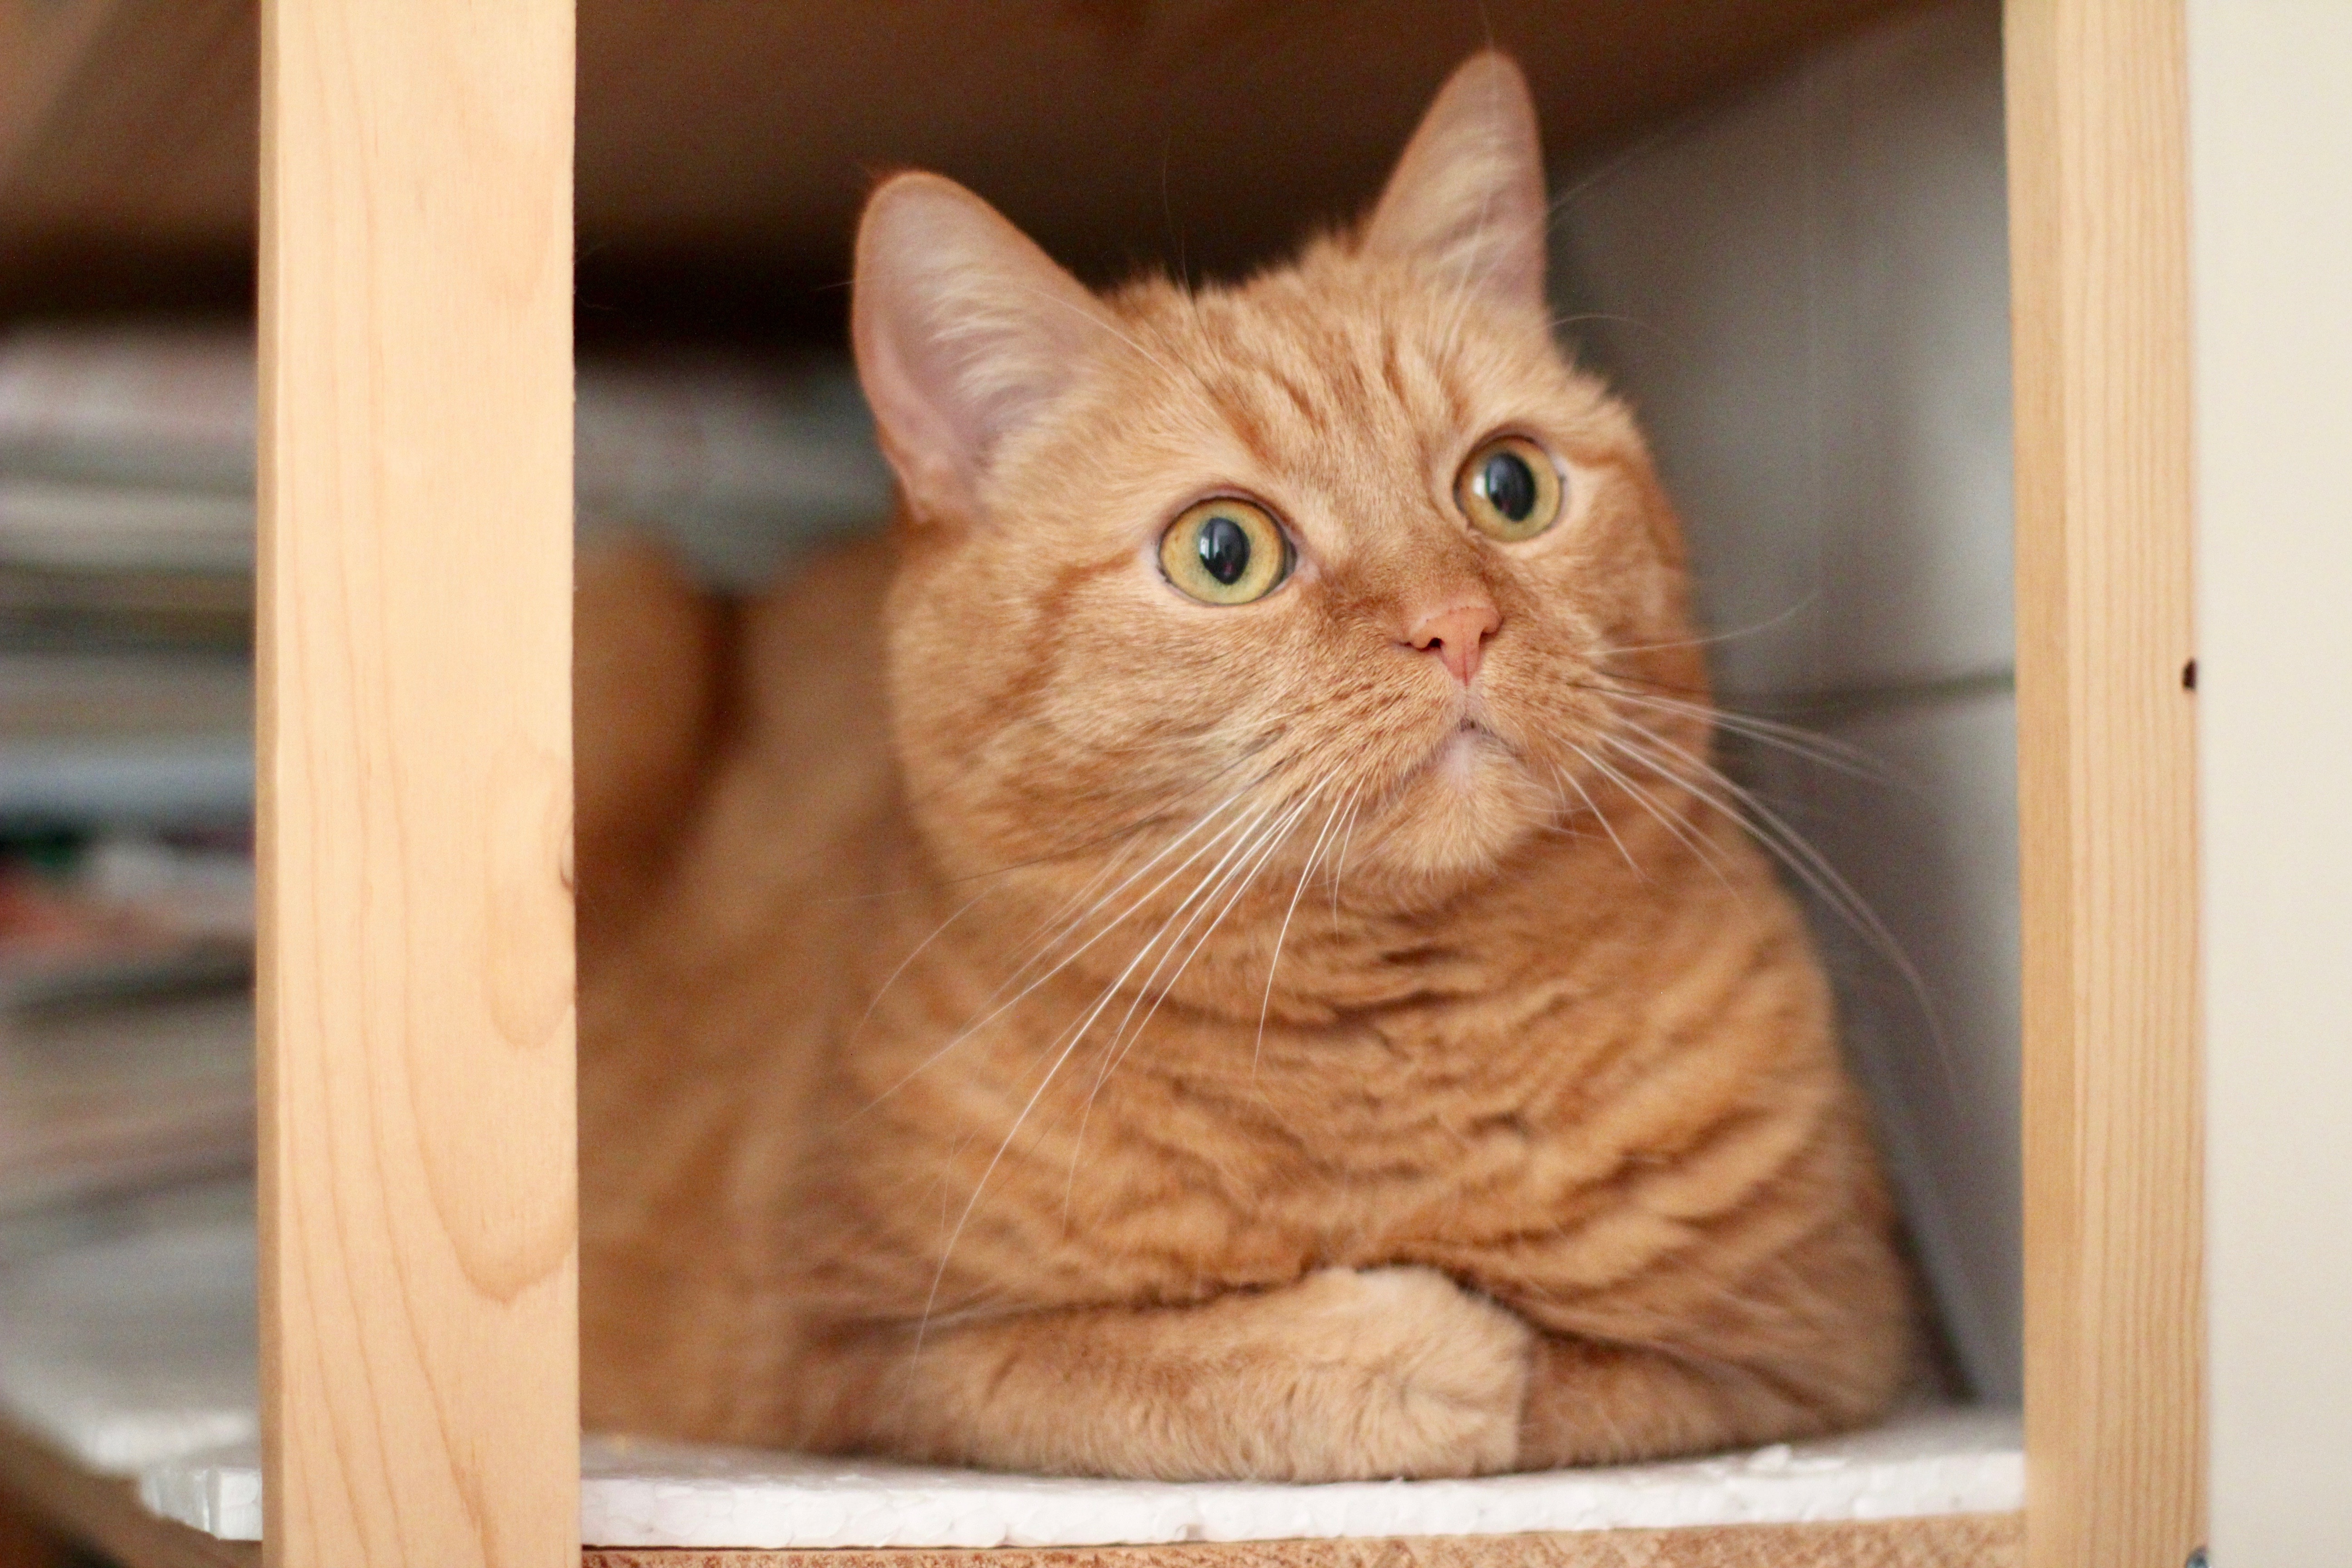
animal, pet, kitten, cat, mammal, eyes, whiskers, adidas, vertebrate, mieze, curious, attention, domestic cat, cat face, british shorthair, cat's eyes, tabby cat, european shorthair, small to medium sized cats, cat like mammal, domestic short haired cat